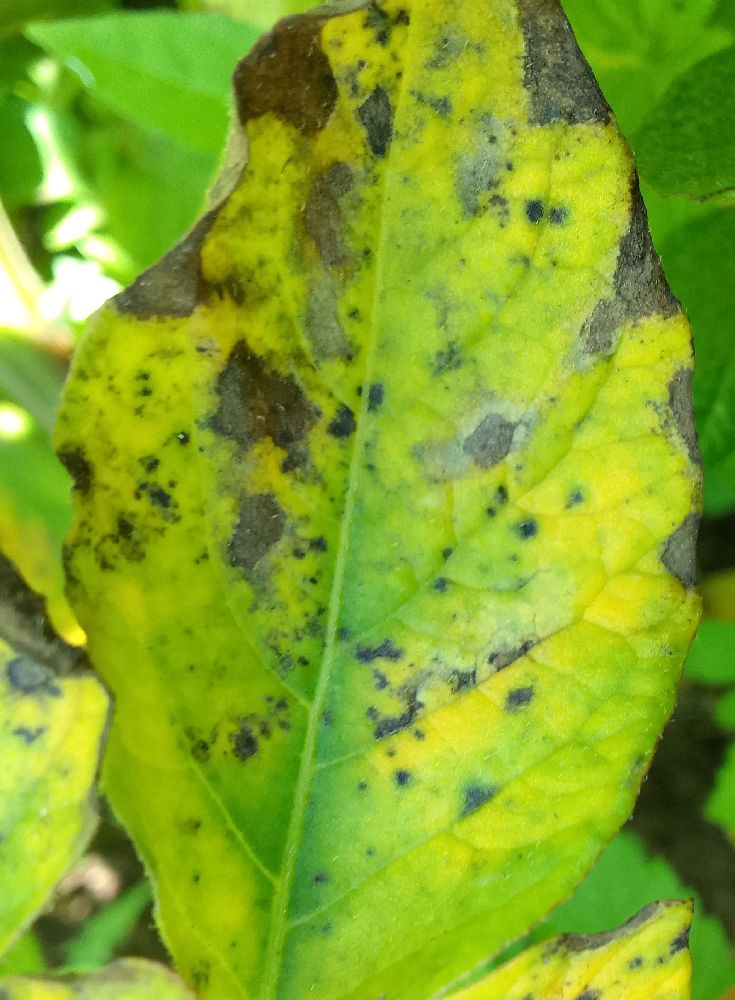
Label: Early blight